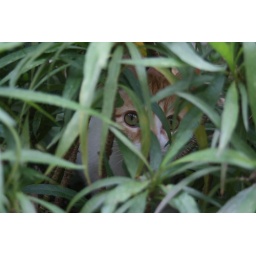
Rudy liked to hide in the thick jungle of Mexican Petunias and the banana trees to watch the birds and lizards.